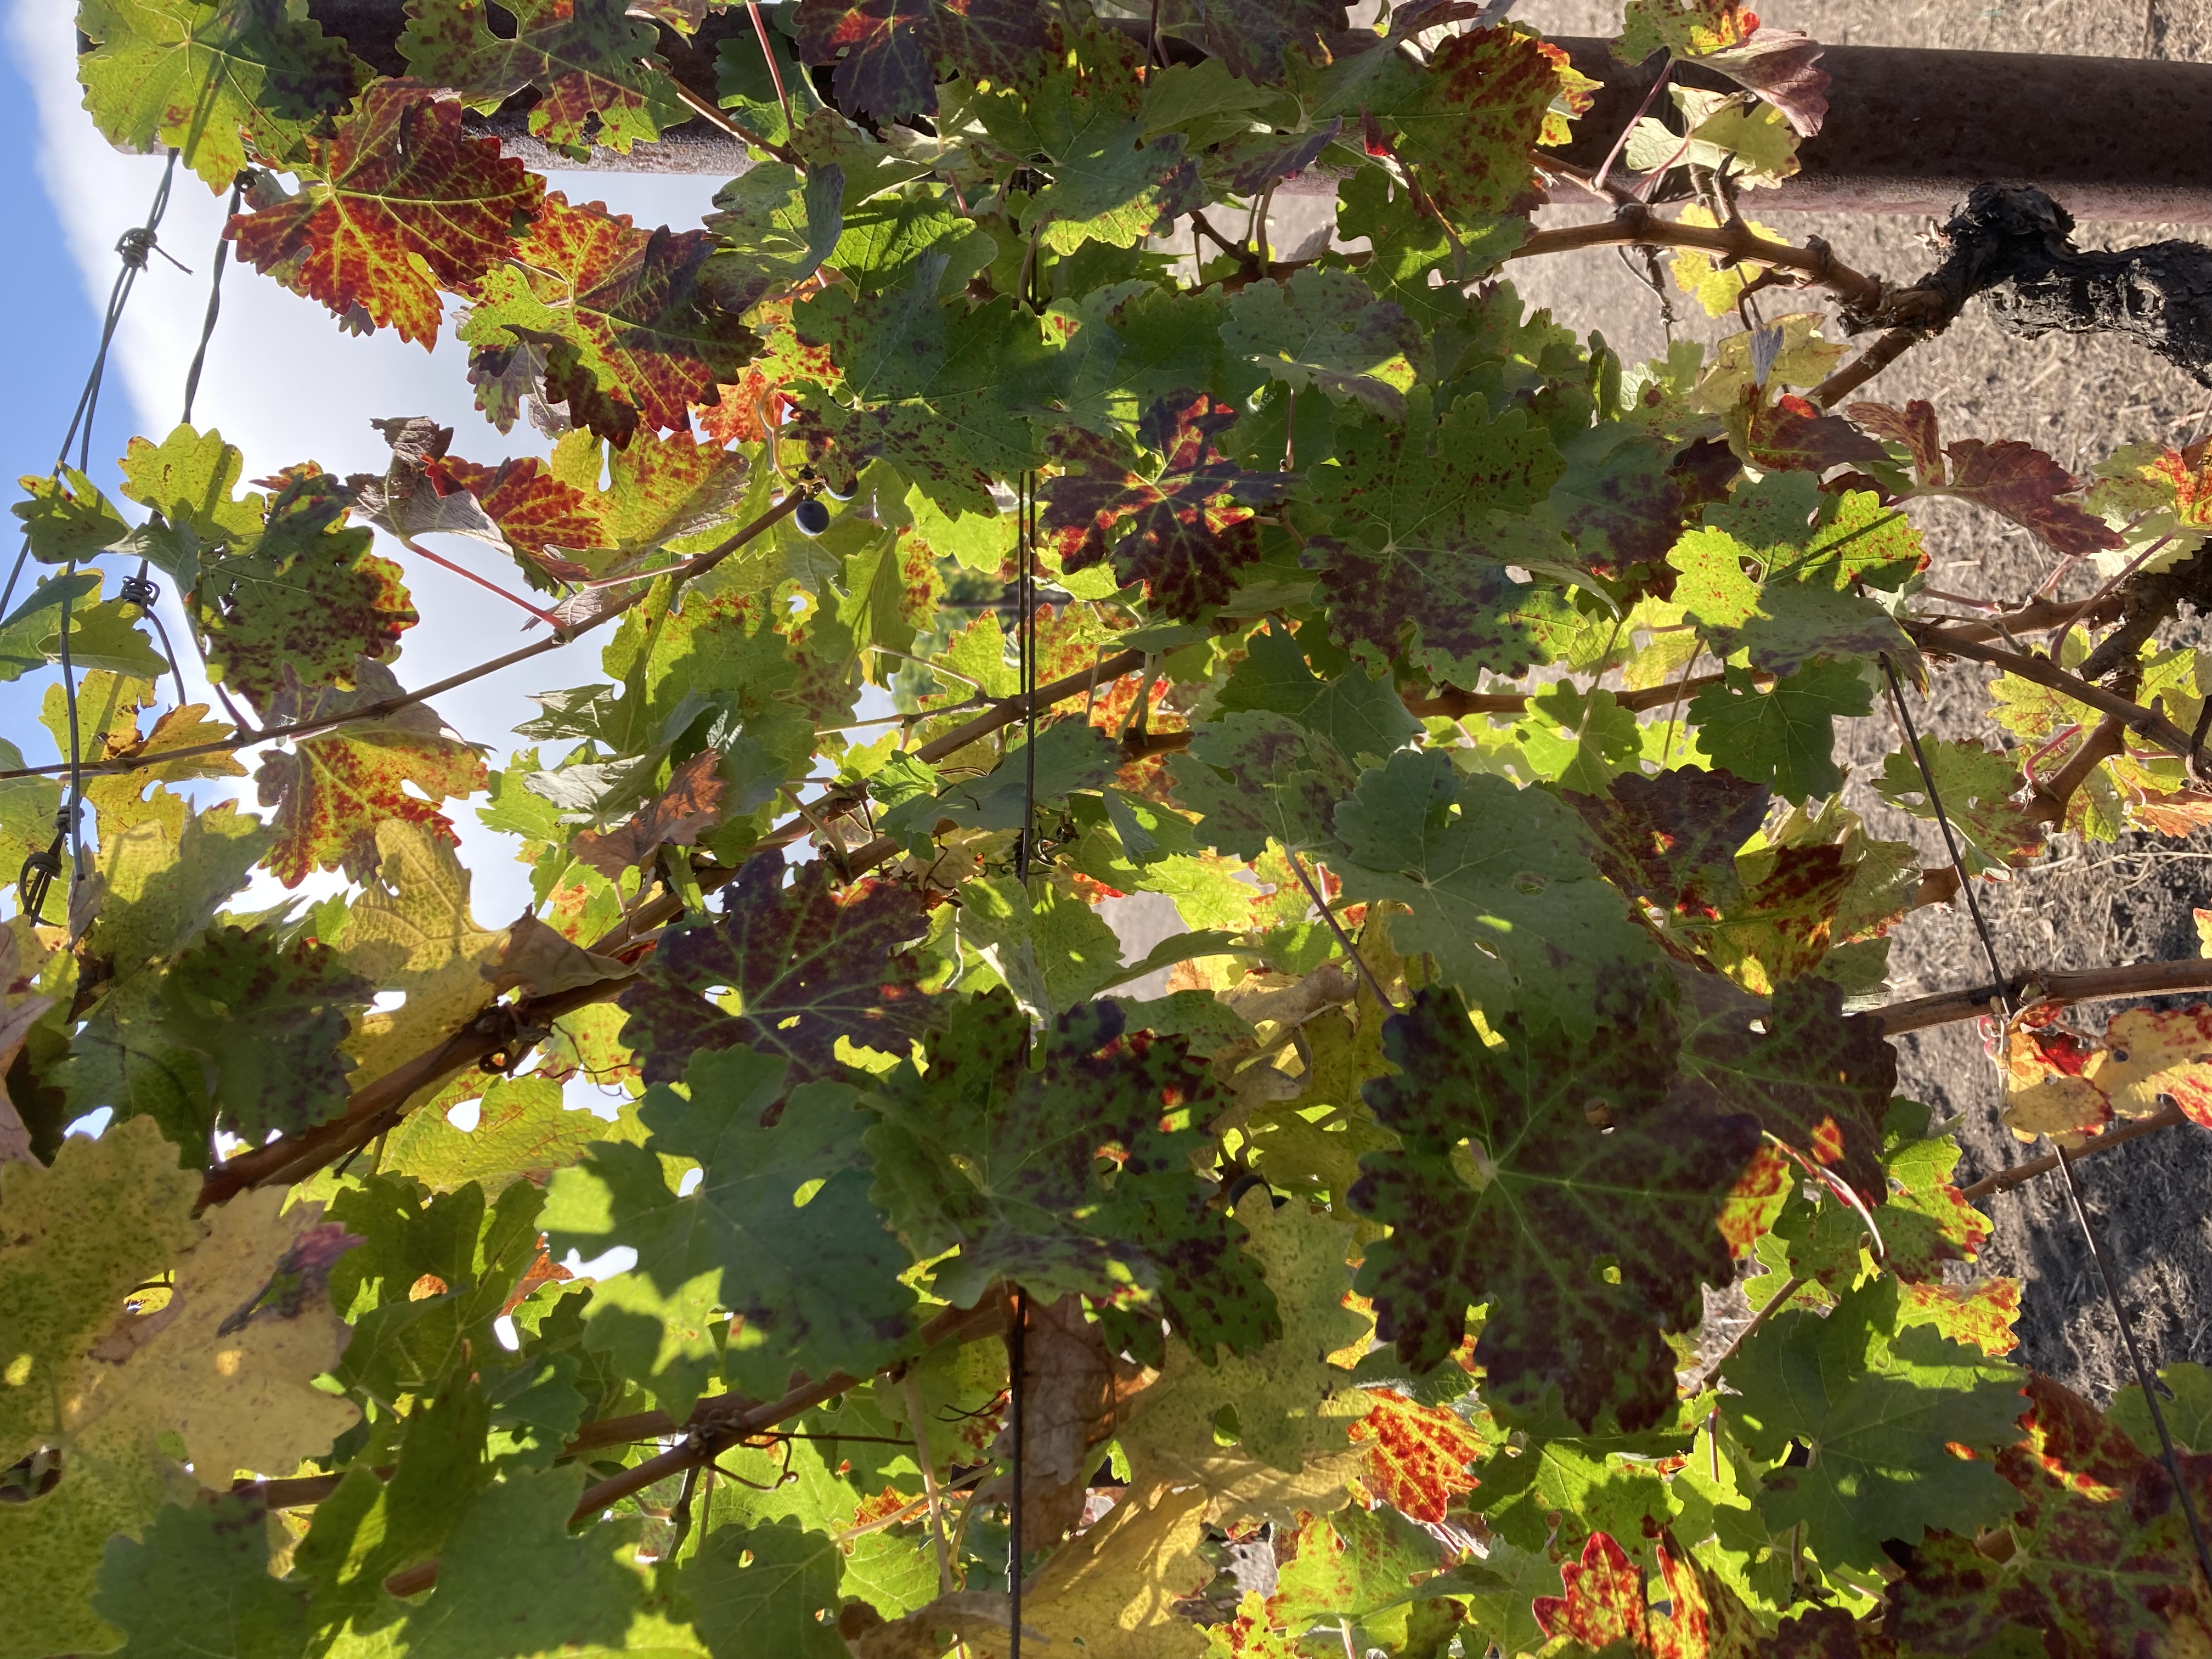
Label: Leafroll 3